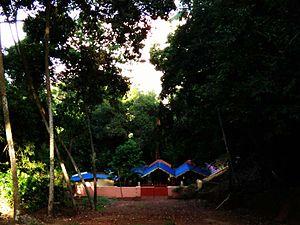
Un kavu est le nom d'un bois sacré sur la côte de Malabar.